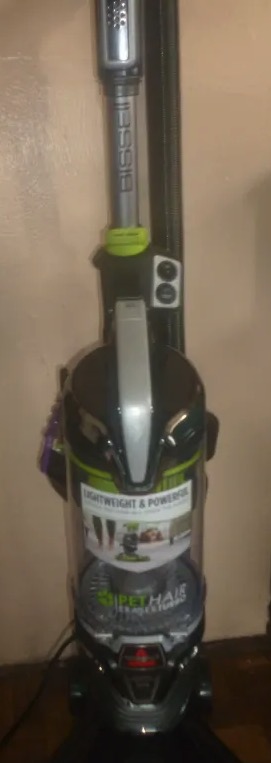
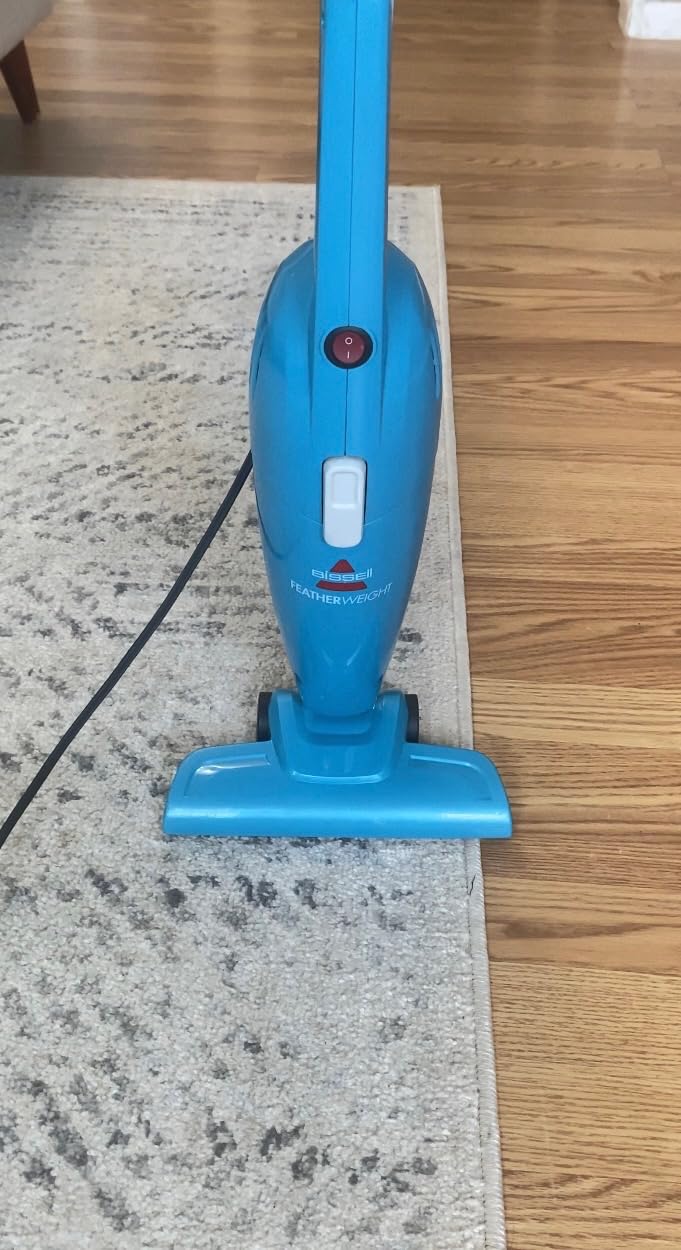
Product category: items_vacuum
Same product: no